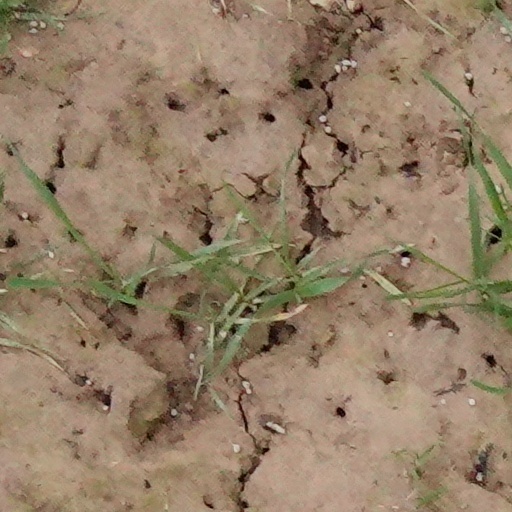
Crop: wheat